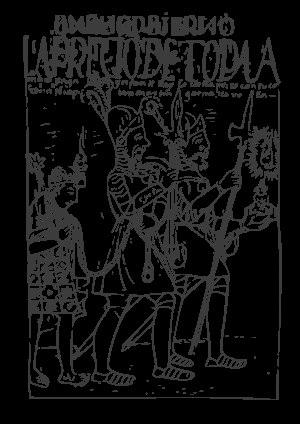
Túpac Amaru, 1545 – 24 septembre 1572 est le dernier sapa inca de la dynastie de Manco Inca. Fils de Manco Inca, il succède à son frère Titu Kusi Yupanqui, mort probablement de maladie, ou peut-être empoisonné. Il est exécuté par les Espagnols.
1572 est une année bissextile commençant un mardi.